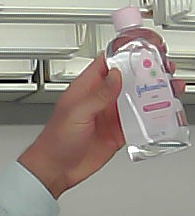
Product: johnson_baby